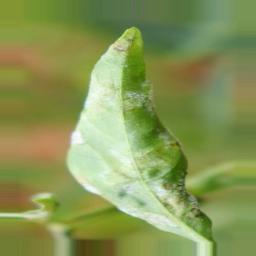
Label: powdery mildew